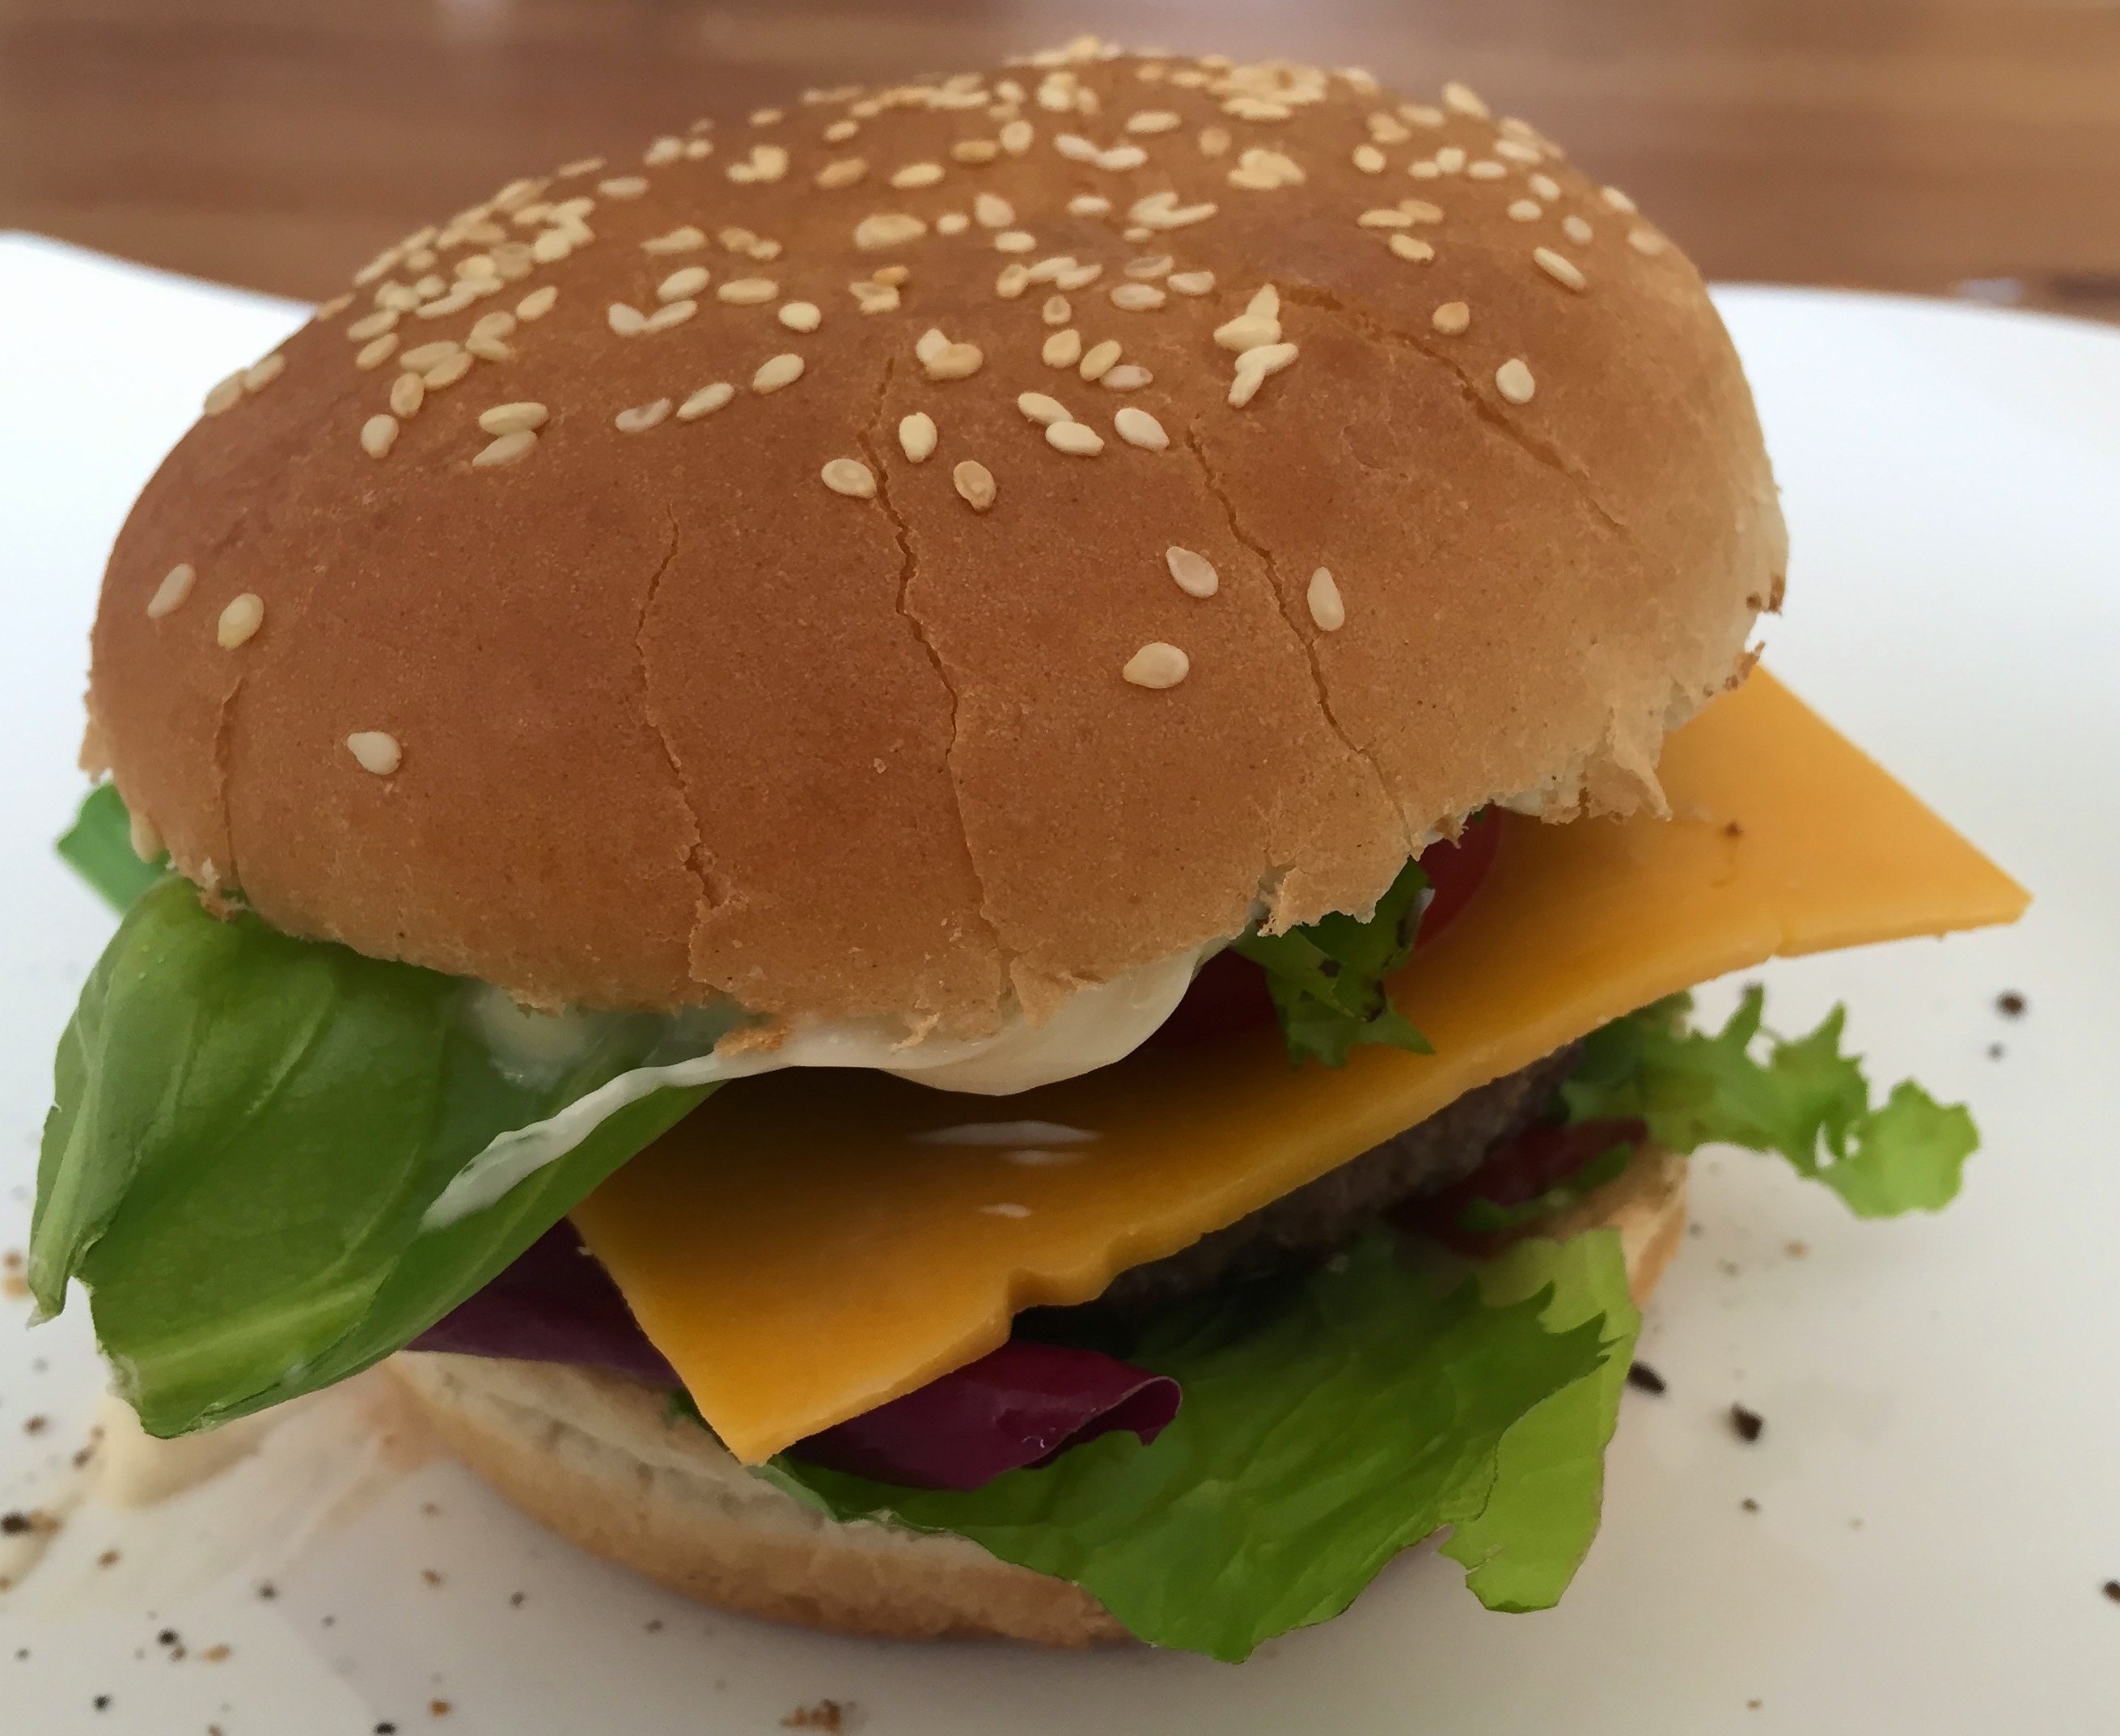
dish, food, snack, eat, fast food, meat, delicious, hamburger, burger, sandwich, cheeseburger, tasty, roll, meatballs, junk food, meatball, whopper, rissole, veggie burger, breakfast sandwich, big mac